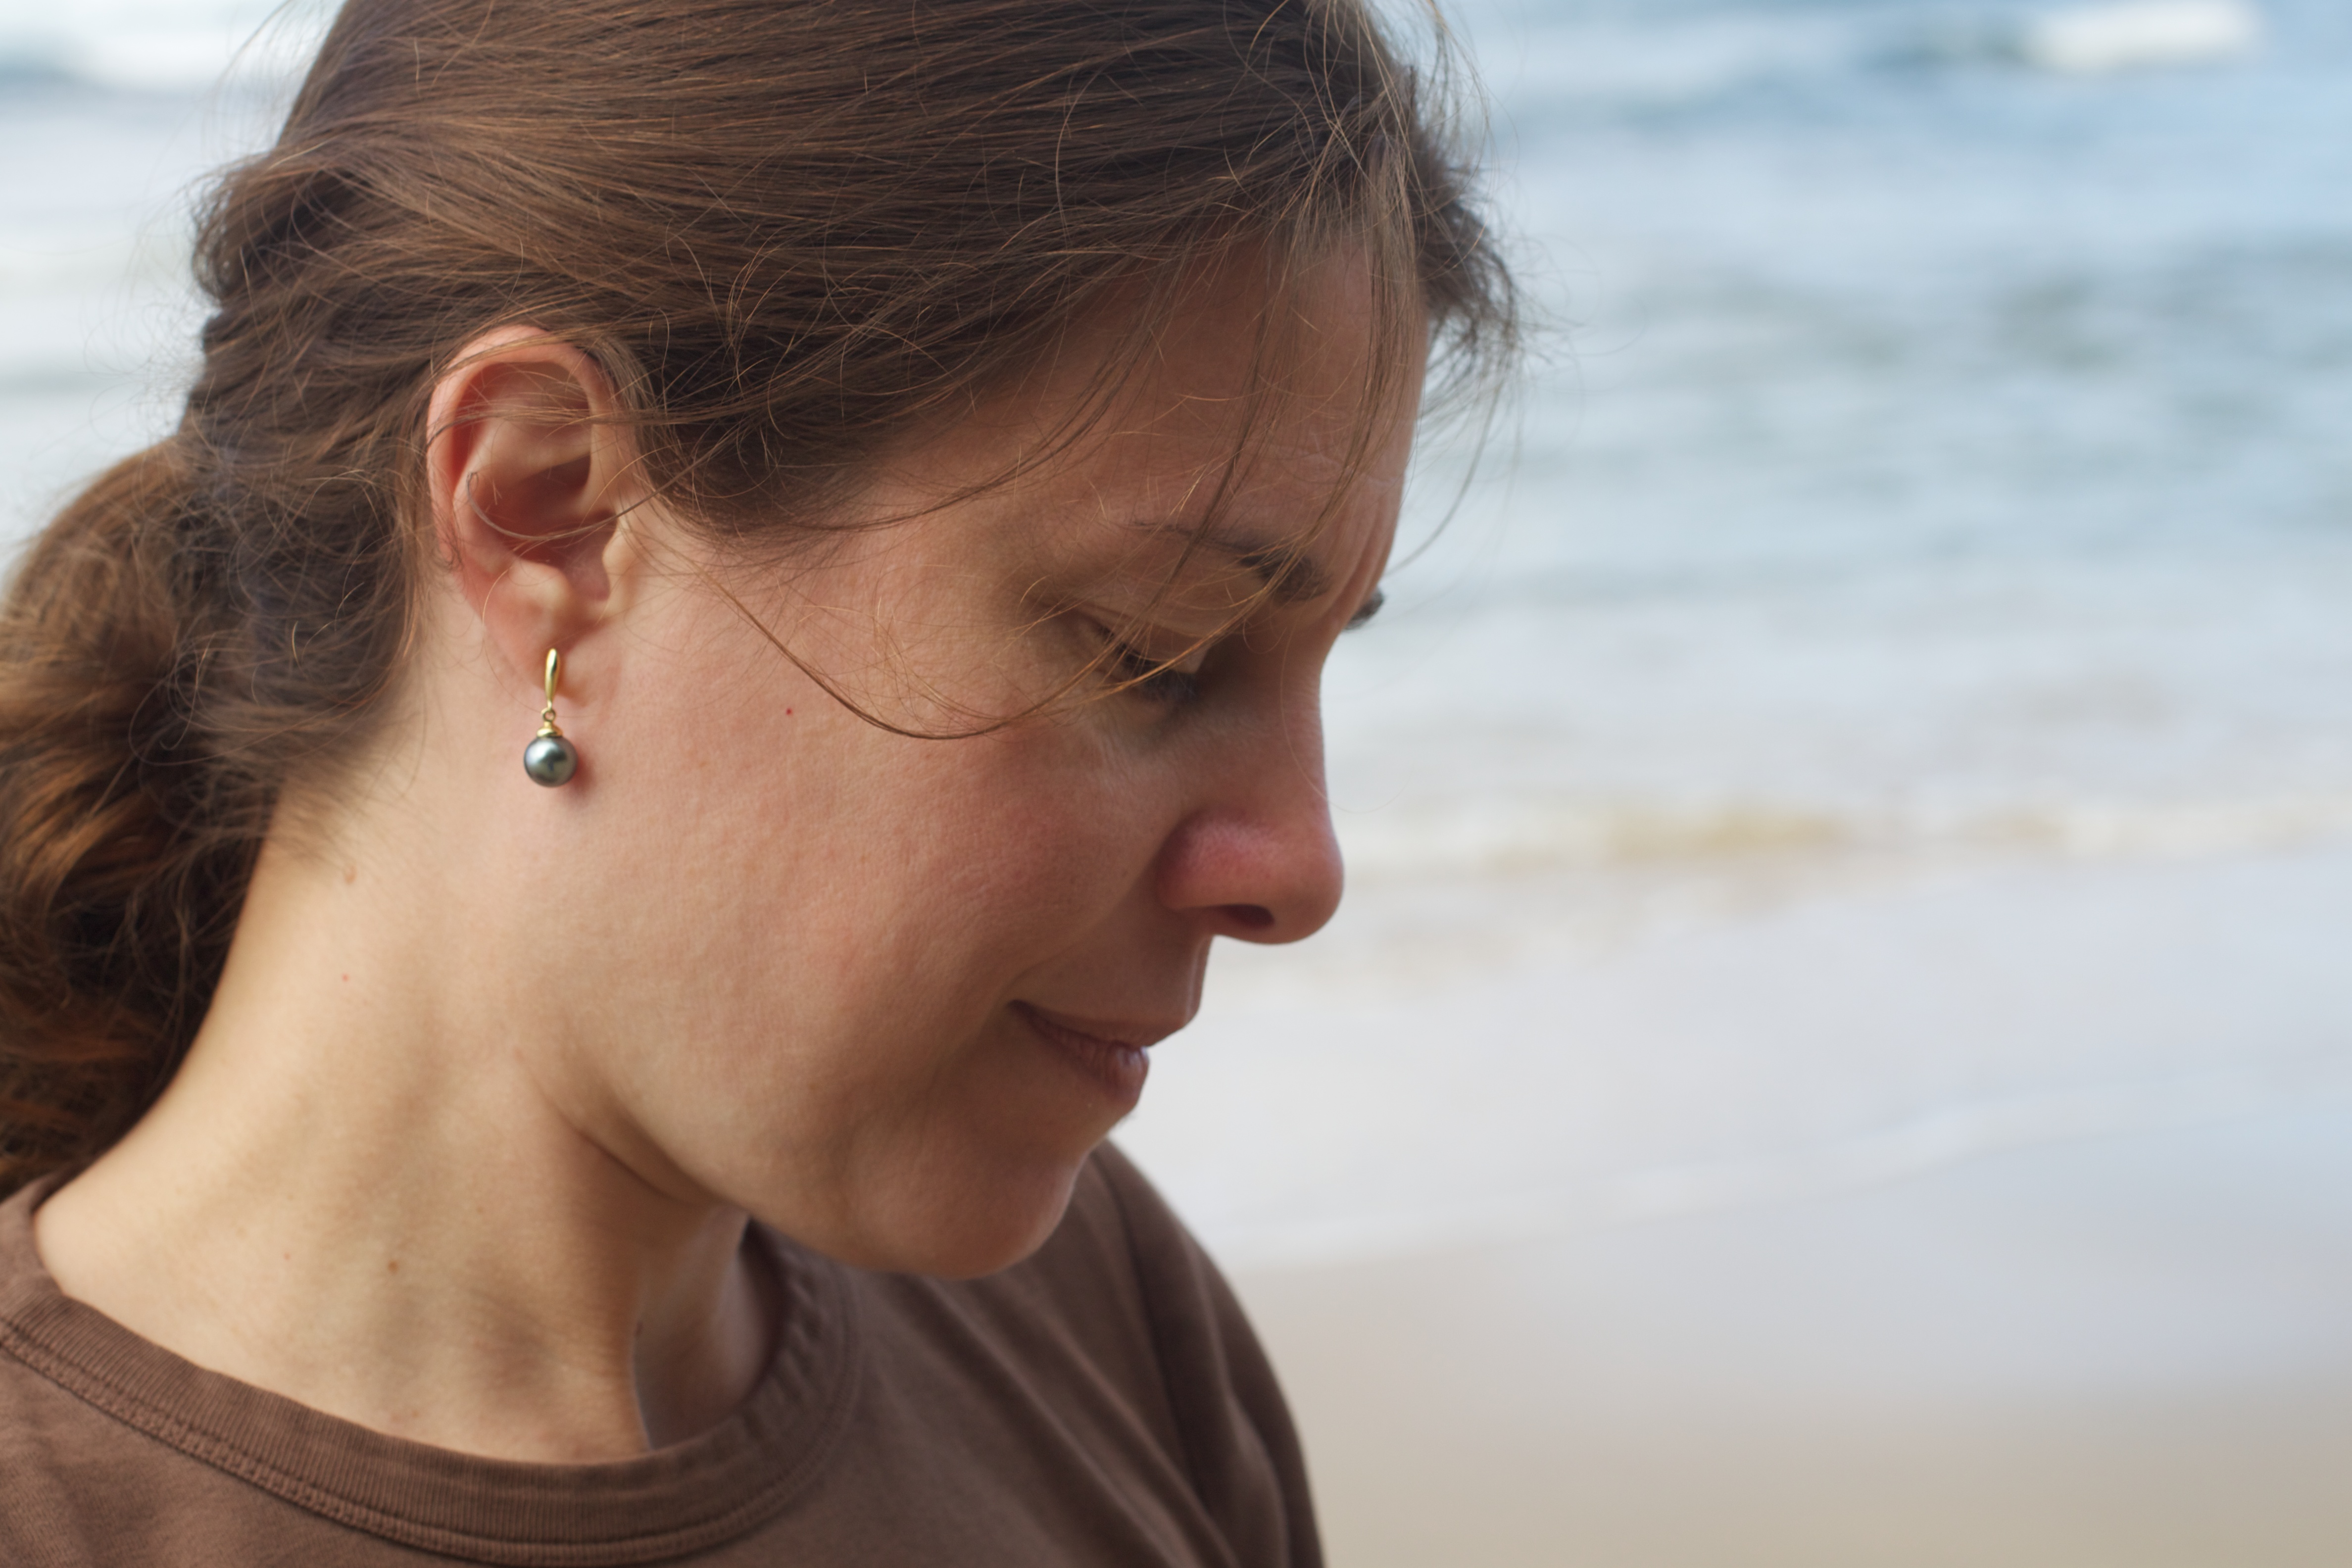
hand, man, person, girl, woman, hair, male, portrait, child, facial expression, hairstyle, smile, close up, human body, face, nose, eye, head, skin, beauty, organ, hawaiikauai, emotion, interaction, sense, portrait photography